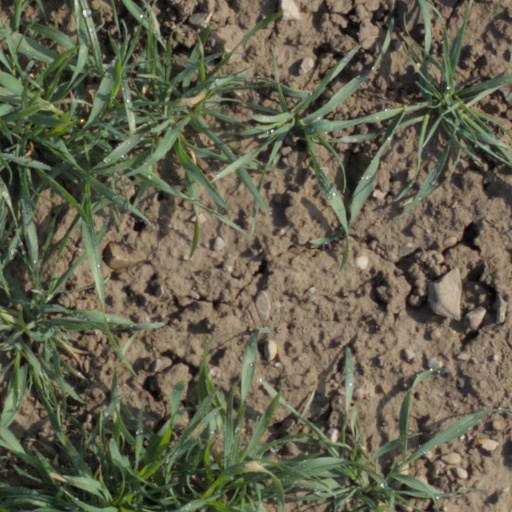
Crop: wheat